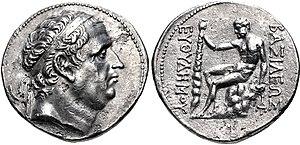
L'expression royaumes indo-grecs correspond à une situation politique complexe sur un ensemble de territoires hellénistiques aux frontières imprécises et mobiles, qui correspondent actuellement en partie à l'Afghanistan, au nord du Pakistan et au nord-ouest de l'Inde. Ces royaumes dépendaient du royaume gréco-bactrien qui s'étendait au Nord de l'Afghanistan et dans le Sud de l'Ouzbékistan et du Tadjikistan actuels. Il s'agit des territoires indiens conquis par Alexandre le Grand, perdus presque totalement par Séleucos au profit du nouvel empire Maurya de Chandragupta Maurya en -304 et reconquis par les Gréco-Bactriens entre la fin du siège de Bactres en -206 et la mort d'Euthydème vers -200, à la faveur de la dislocation de l'empire Maurya et du retour de l'armée du roi séleucide Antiochos III vers l'ouest.
Démétrios Iᵉʳ Anikêtos est un roi du royaume gréco-bactrien.
Agathoclès de Bactriane ou Agathoclès Dikaios était un souverain gréco-bactrien/ indo-grec qui régna entre 190 et 180 av. J.-C. Ce roi se caractérise à la fois par une production monétaire très indianisante, avec le seul cas d'illustration de divinités hindoues dans le monnayage des grecs en Inde, mais aussi un monnayage au contraire très tradionnaliste honorant ses ancêtres dynastiques. Selon Widemann, il est possible que cette deuxième série de monnaies purement grecques aient constitué une réaction à la trop grande ouverture vers l'Inde de la deuxième série, peut-être sous l'effet de la pression d'un certain nationalisme greco-bactrien. Après Agathoclès, les divinités hindoues disparaissent pour toujours du monnayage grec, ainsi que le Brahmi, au bénéfice du Kharoshthi, un script du nord-ouest de l'Inde d'origine araméenne, ancienne langue officielle de l'Empire achéménide, jugée peut-être plus acceptable et plus "occidentale" que le Brahmi.
Euthydème Iᵉʳ ou Euthydemos ou Euthydmus est un souverain de la Bactriane grecque, qui règne de 223 à 200 ou 195 av. J.-C.